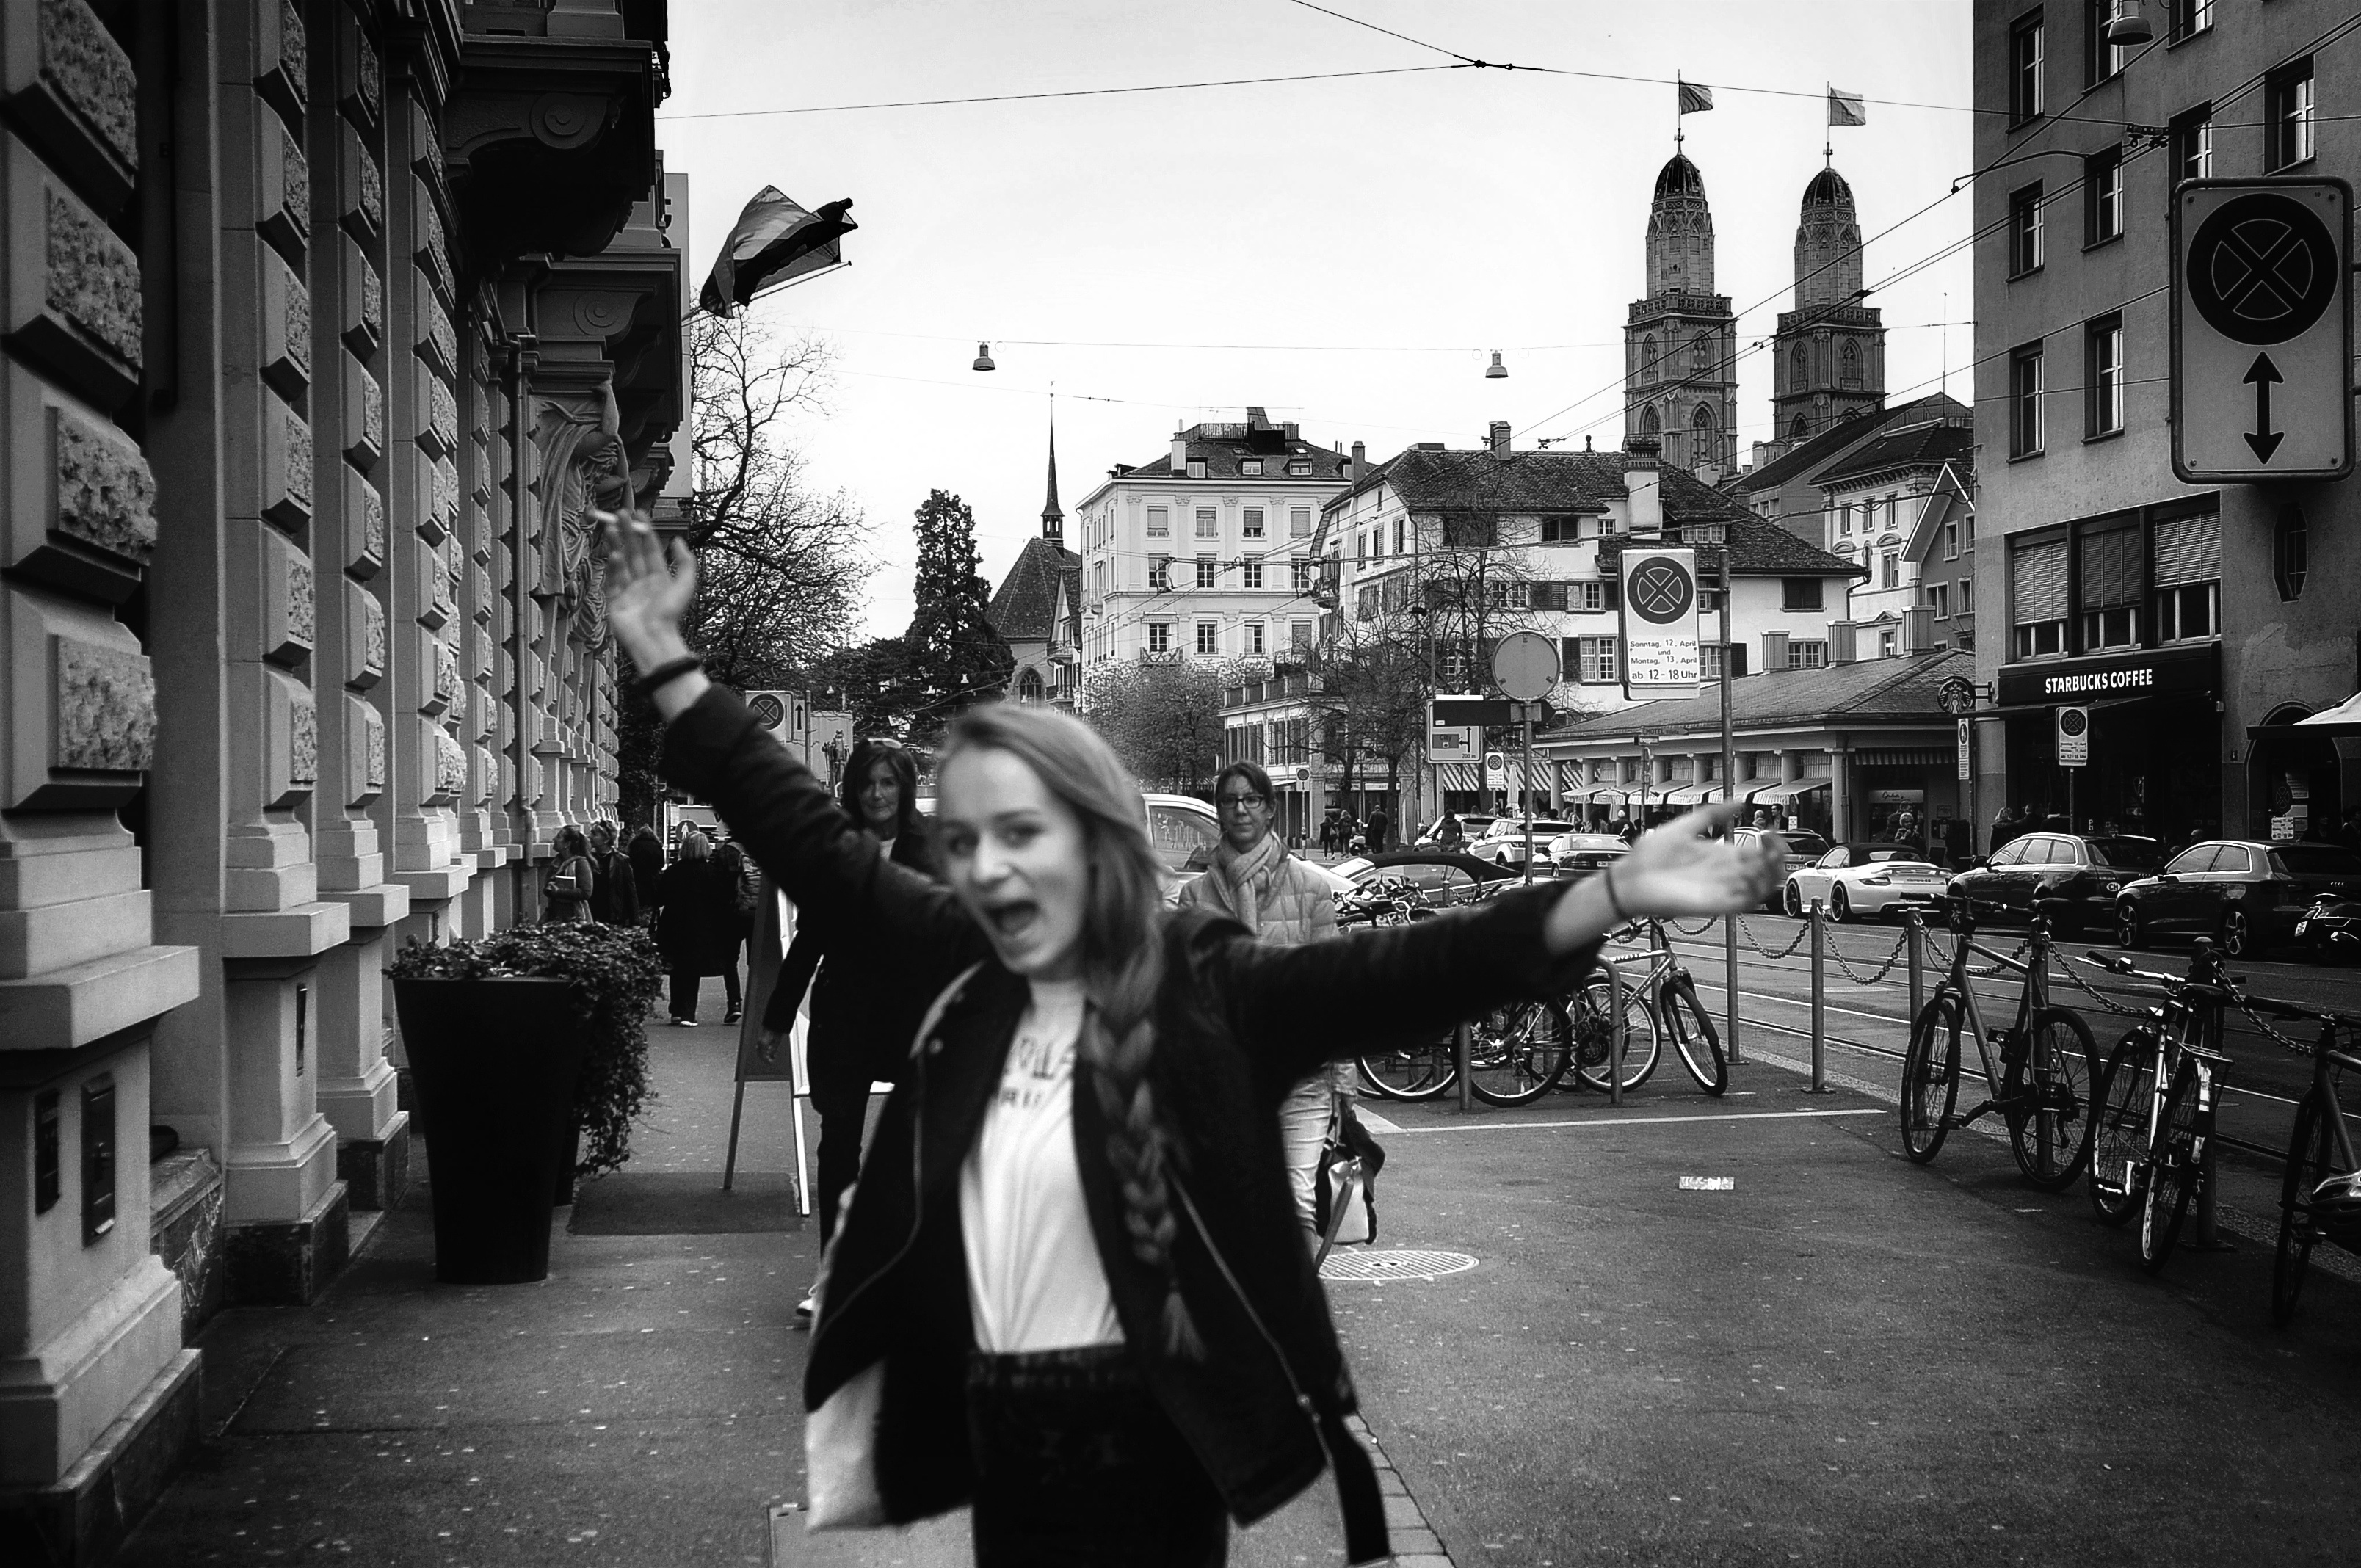
black and white, people, road, white, street, photography, urban, crowd, nikon, black, monochrome, streetphotography, flickr, bw, blackandwhite, candid, infrastructure, swiss, photograph, streetart, schweiz, switzerland, strasse, zri, zurich, image, schwarzundweiss, streetscene, streetpix, thomas8047, onthestreets, iamnikon, d300s, streetphotographer, zrigrafien, streetartstreetlife, 175528, stadtzrich, bilderstrmer, iconoclasticriot, monochrome photography, film noir